Akalabeth: World of Doom

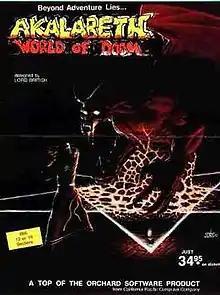
Cover art by Denis Loubet

Akalabeth: World of Doom is a role-playing video game created in 1979 for the Apple II by Richard Garriott, and published by California Pacific Computer Company in 1980. Garriott designed the game as a hobbyist project, which is now recognized as one of the earliest known examples of a role-playing video game and as a predecessor of the "Ultima" series of games that started Garriott's career. Garriott is the sole author of the game, with the exception of title artwork by Keith Zabalaoui.